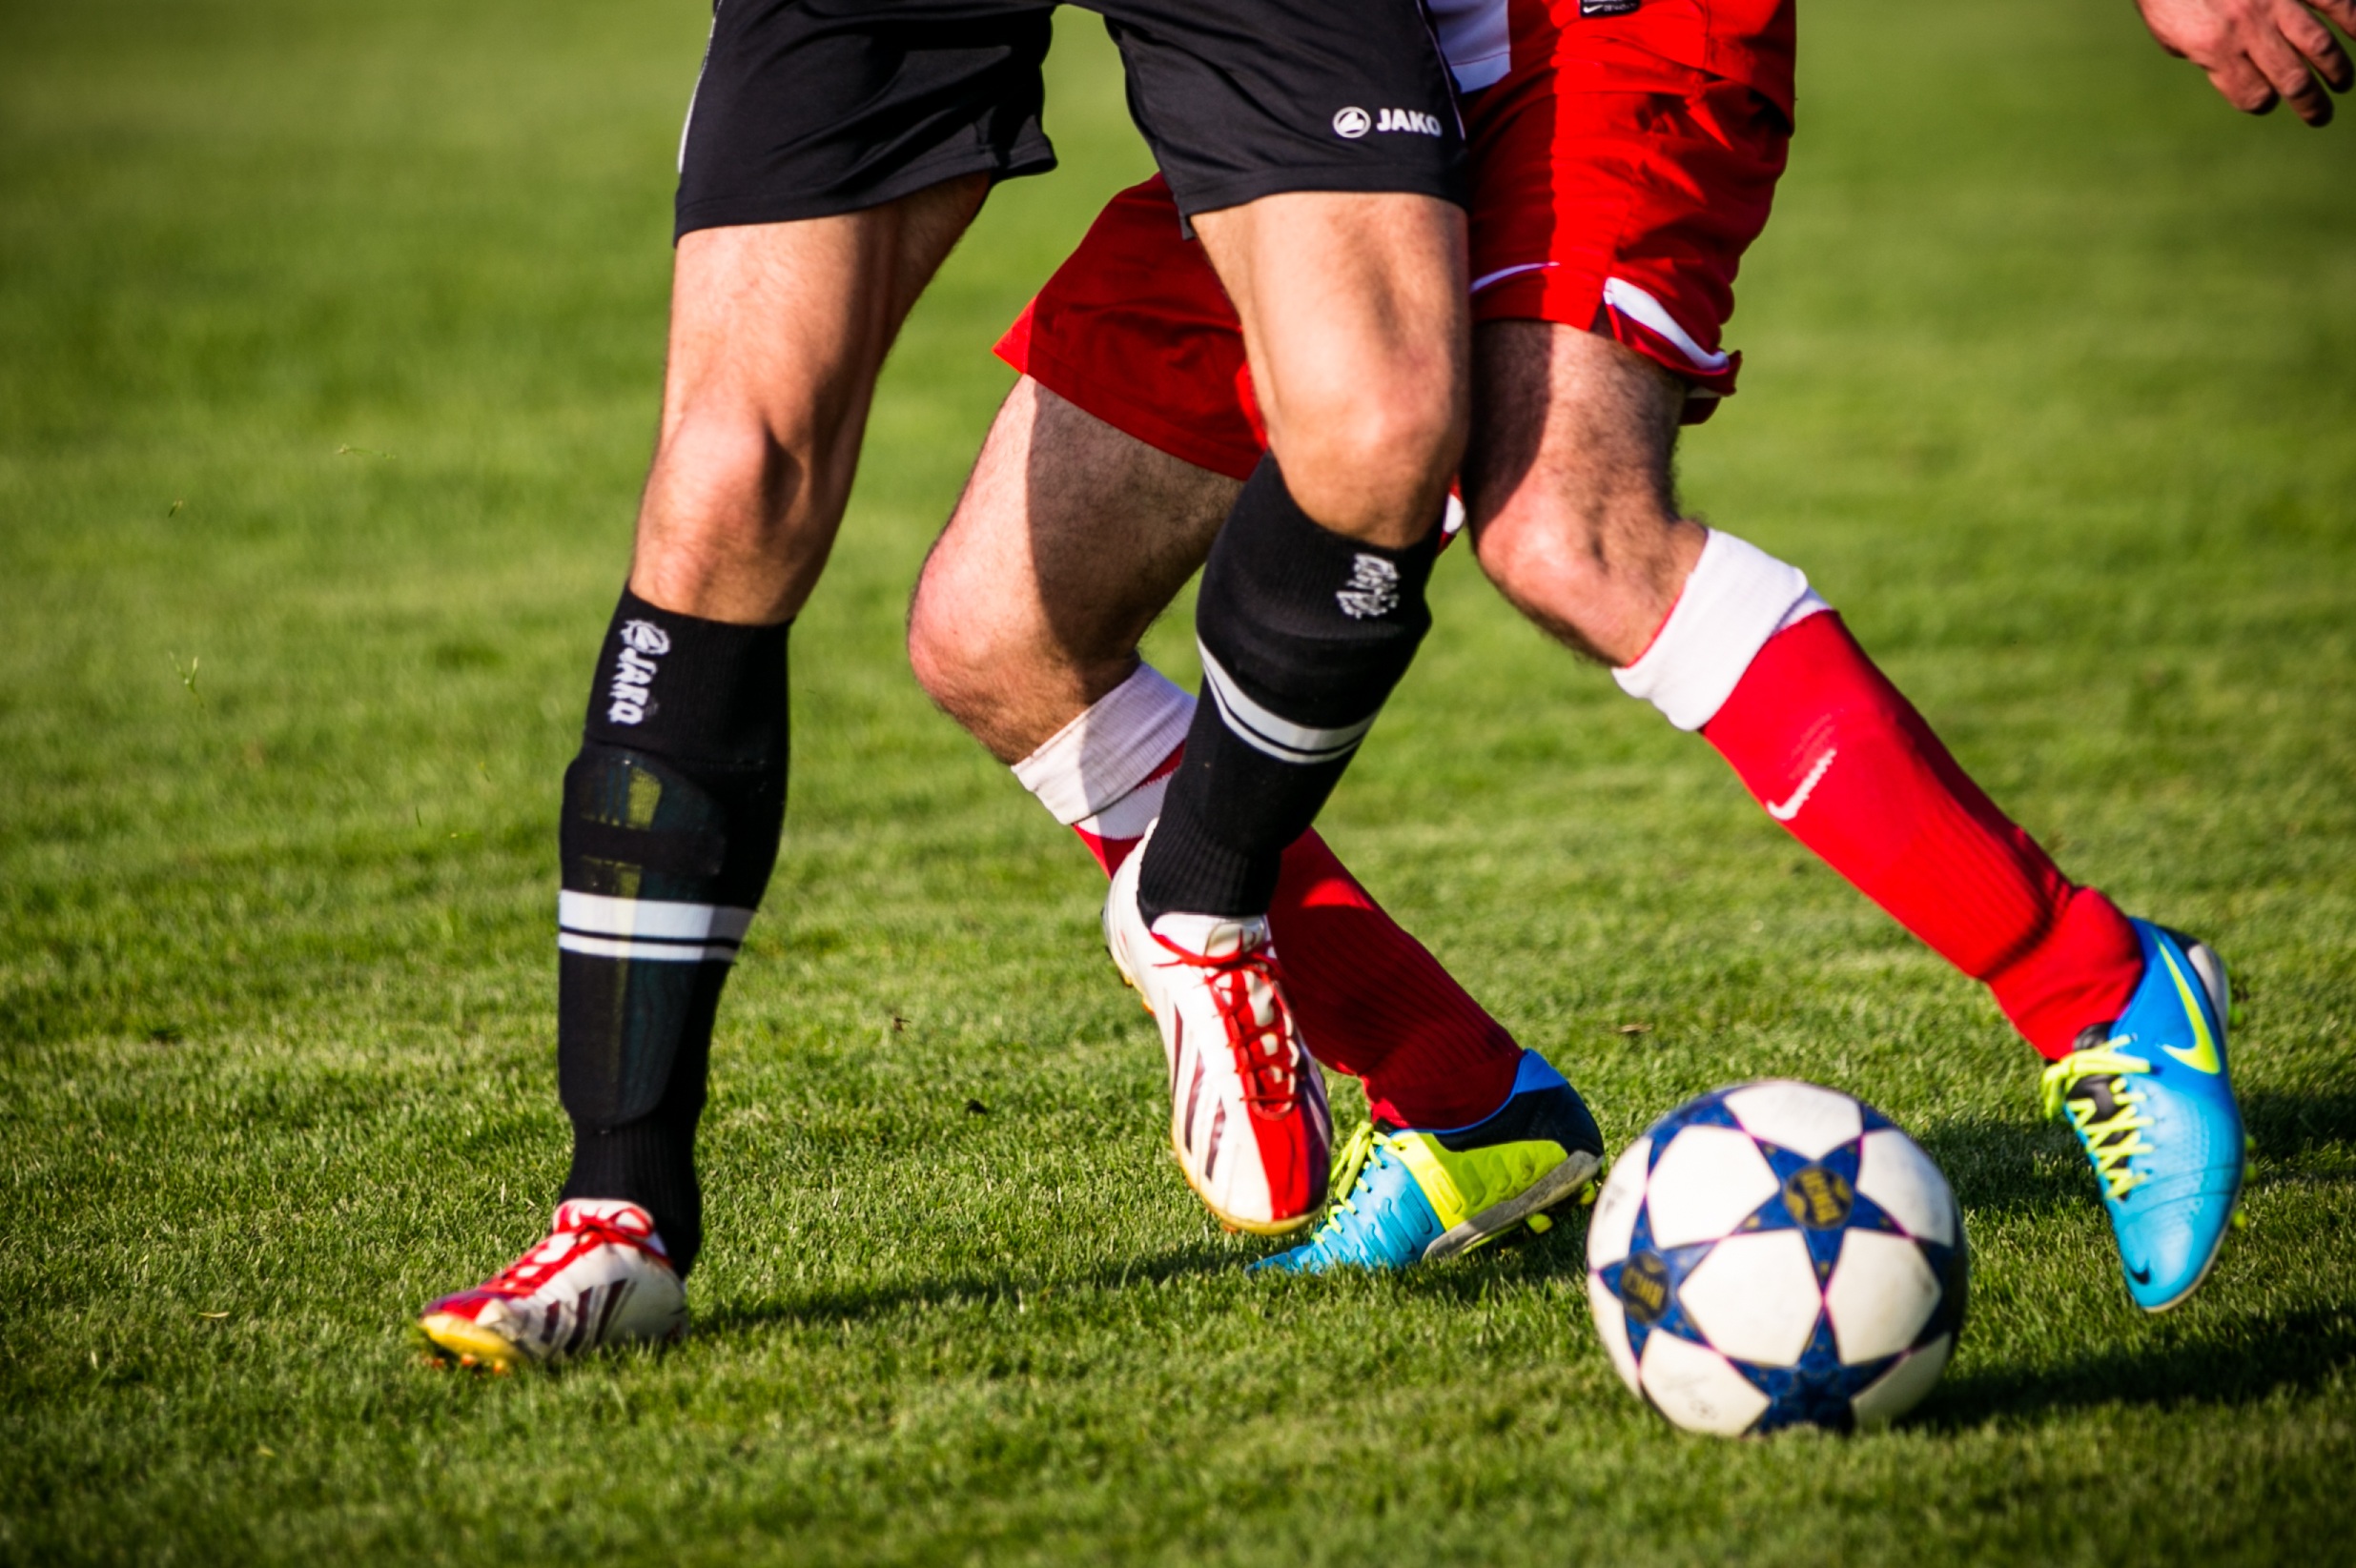
structure, sport, soccer, football, player, football pitch, team, dress, sports, ball, shoot, rush, clip, duel, tackle, kicker, ball sports, soccer shoes, football player, football match, ball game, sports ground, playing field, footballs, viewers, fire doors, team sport, fielder, opponents, footballers, shin saver, football boots, sport venue, rugby football, fussball dress